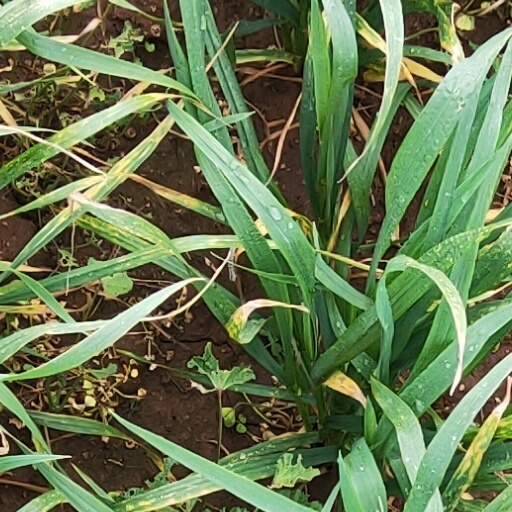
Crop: wheat